Kirby 25

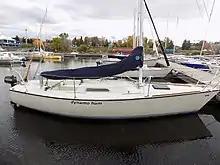
Kirby 25

In the 1970s the most competitive racing sailboat in PHRF and Midget Ocean Racing Club (MORC) competition was the J/24. Mirage Yachts owner Dick Steffen originally wanted to build the J/24 in Canada, but a deal with Johnstone could not be reached. Steffen instead commissioned Kirby to design a new boat to beat the J/24 and the resulting design was the Kirby 25.